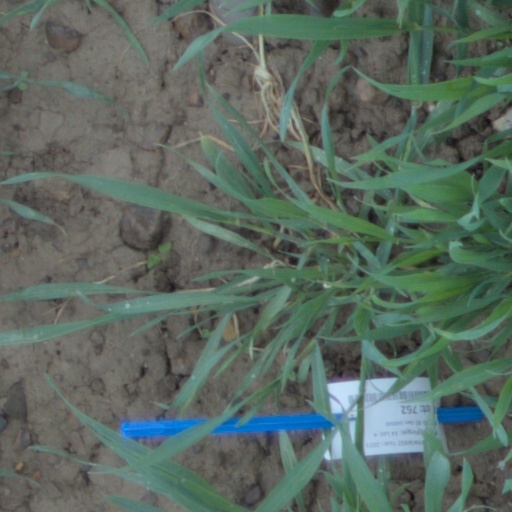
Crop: wheat